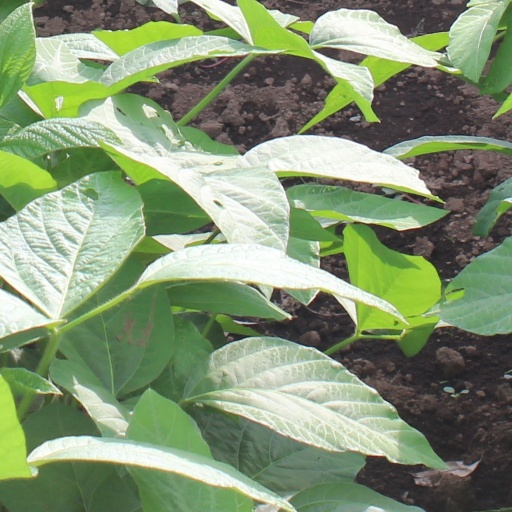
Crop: soybean